Countess Henriette Catharina of Nassau

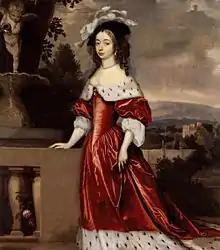
Portrait by Johannes Mytens

Henriette Catherine of Nassau (Dutch: "Henriëtte Catharina," German: "Henriette Katharina"; 10 February 1637 – 5 November 1708) was princess consort of Anhalt-Dessau by marriage to John George II, Prince of Anhalt-Dessau, and regent of Anhalt-Dessau from 1693 to 1698 during the minority (and then the absence) of her son Leopold I, Prince of Anhalt-Dessau.